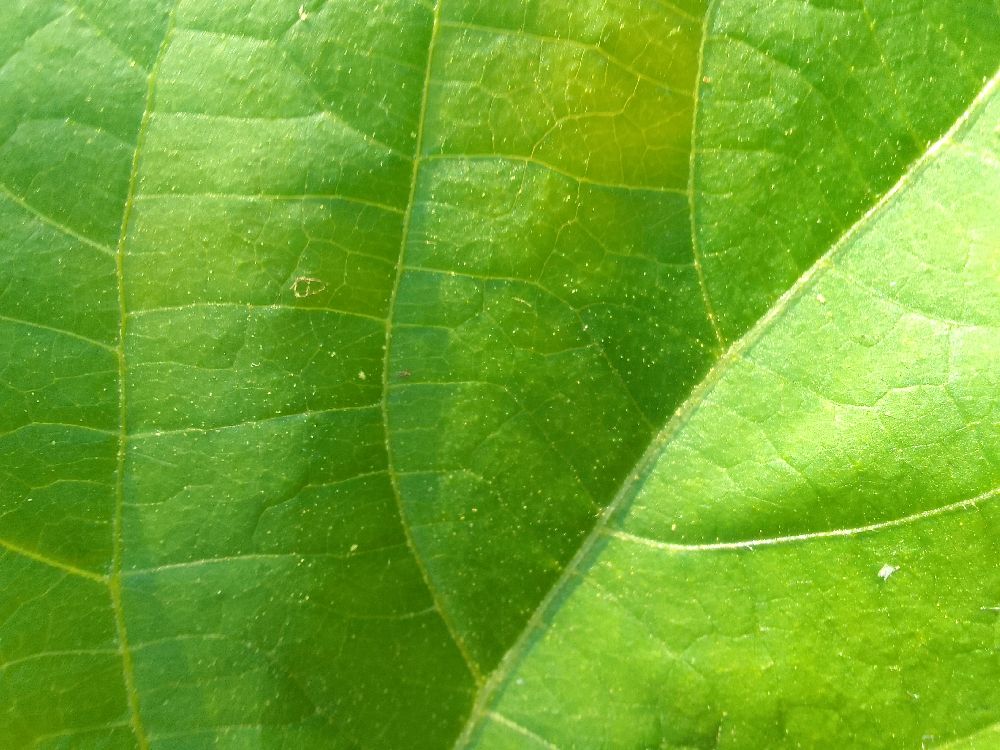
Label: healthy